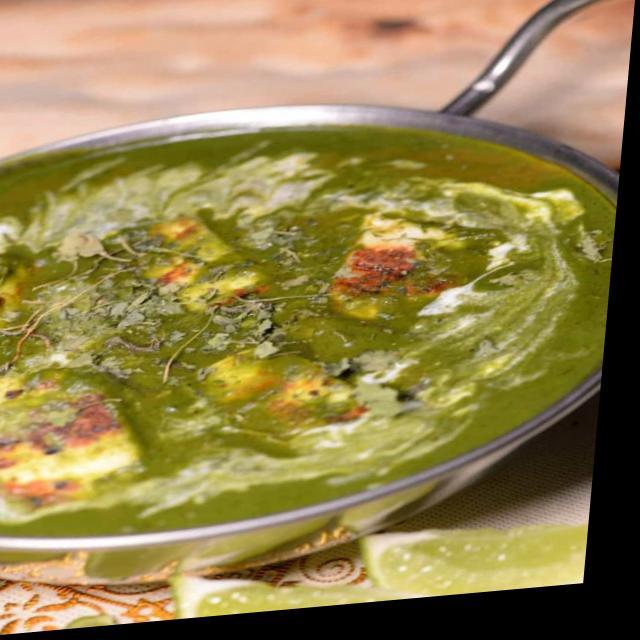
Dish: palak_paneer